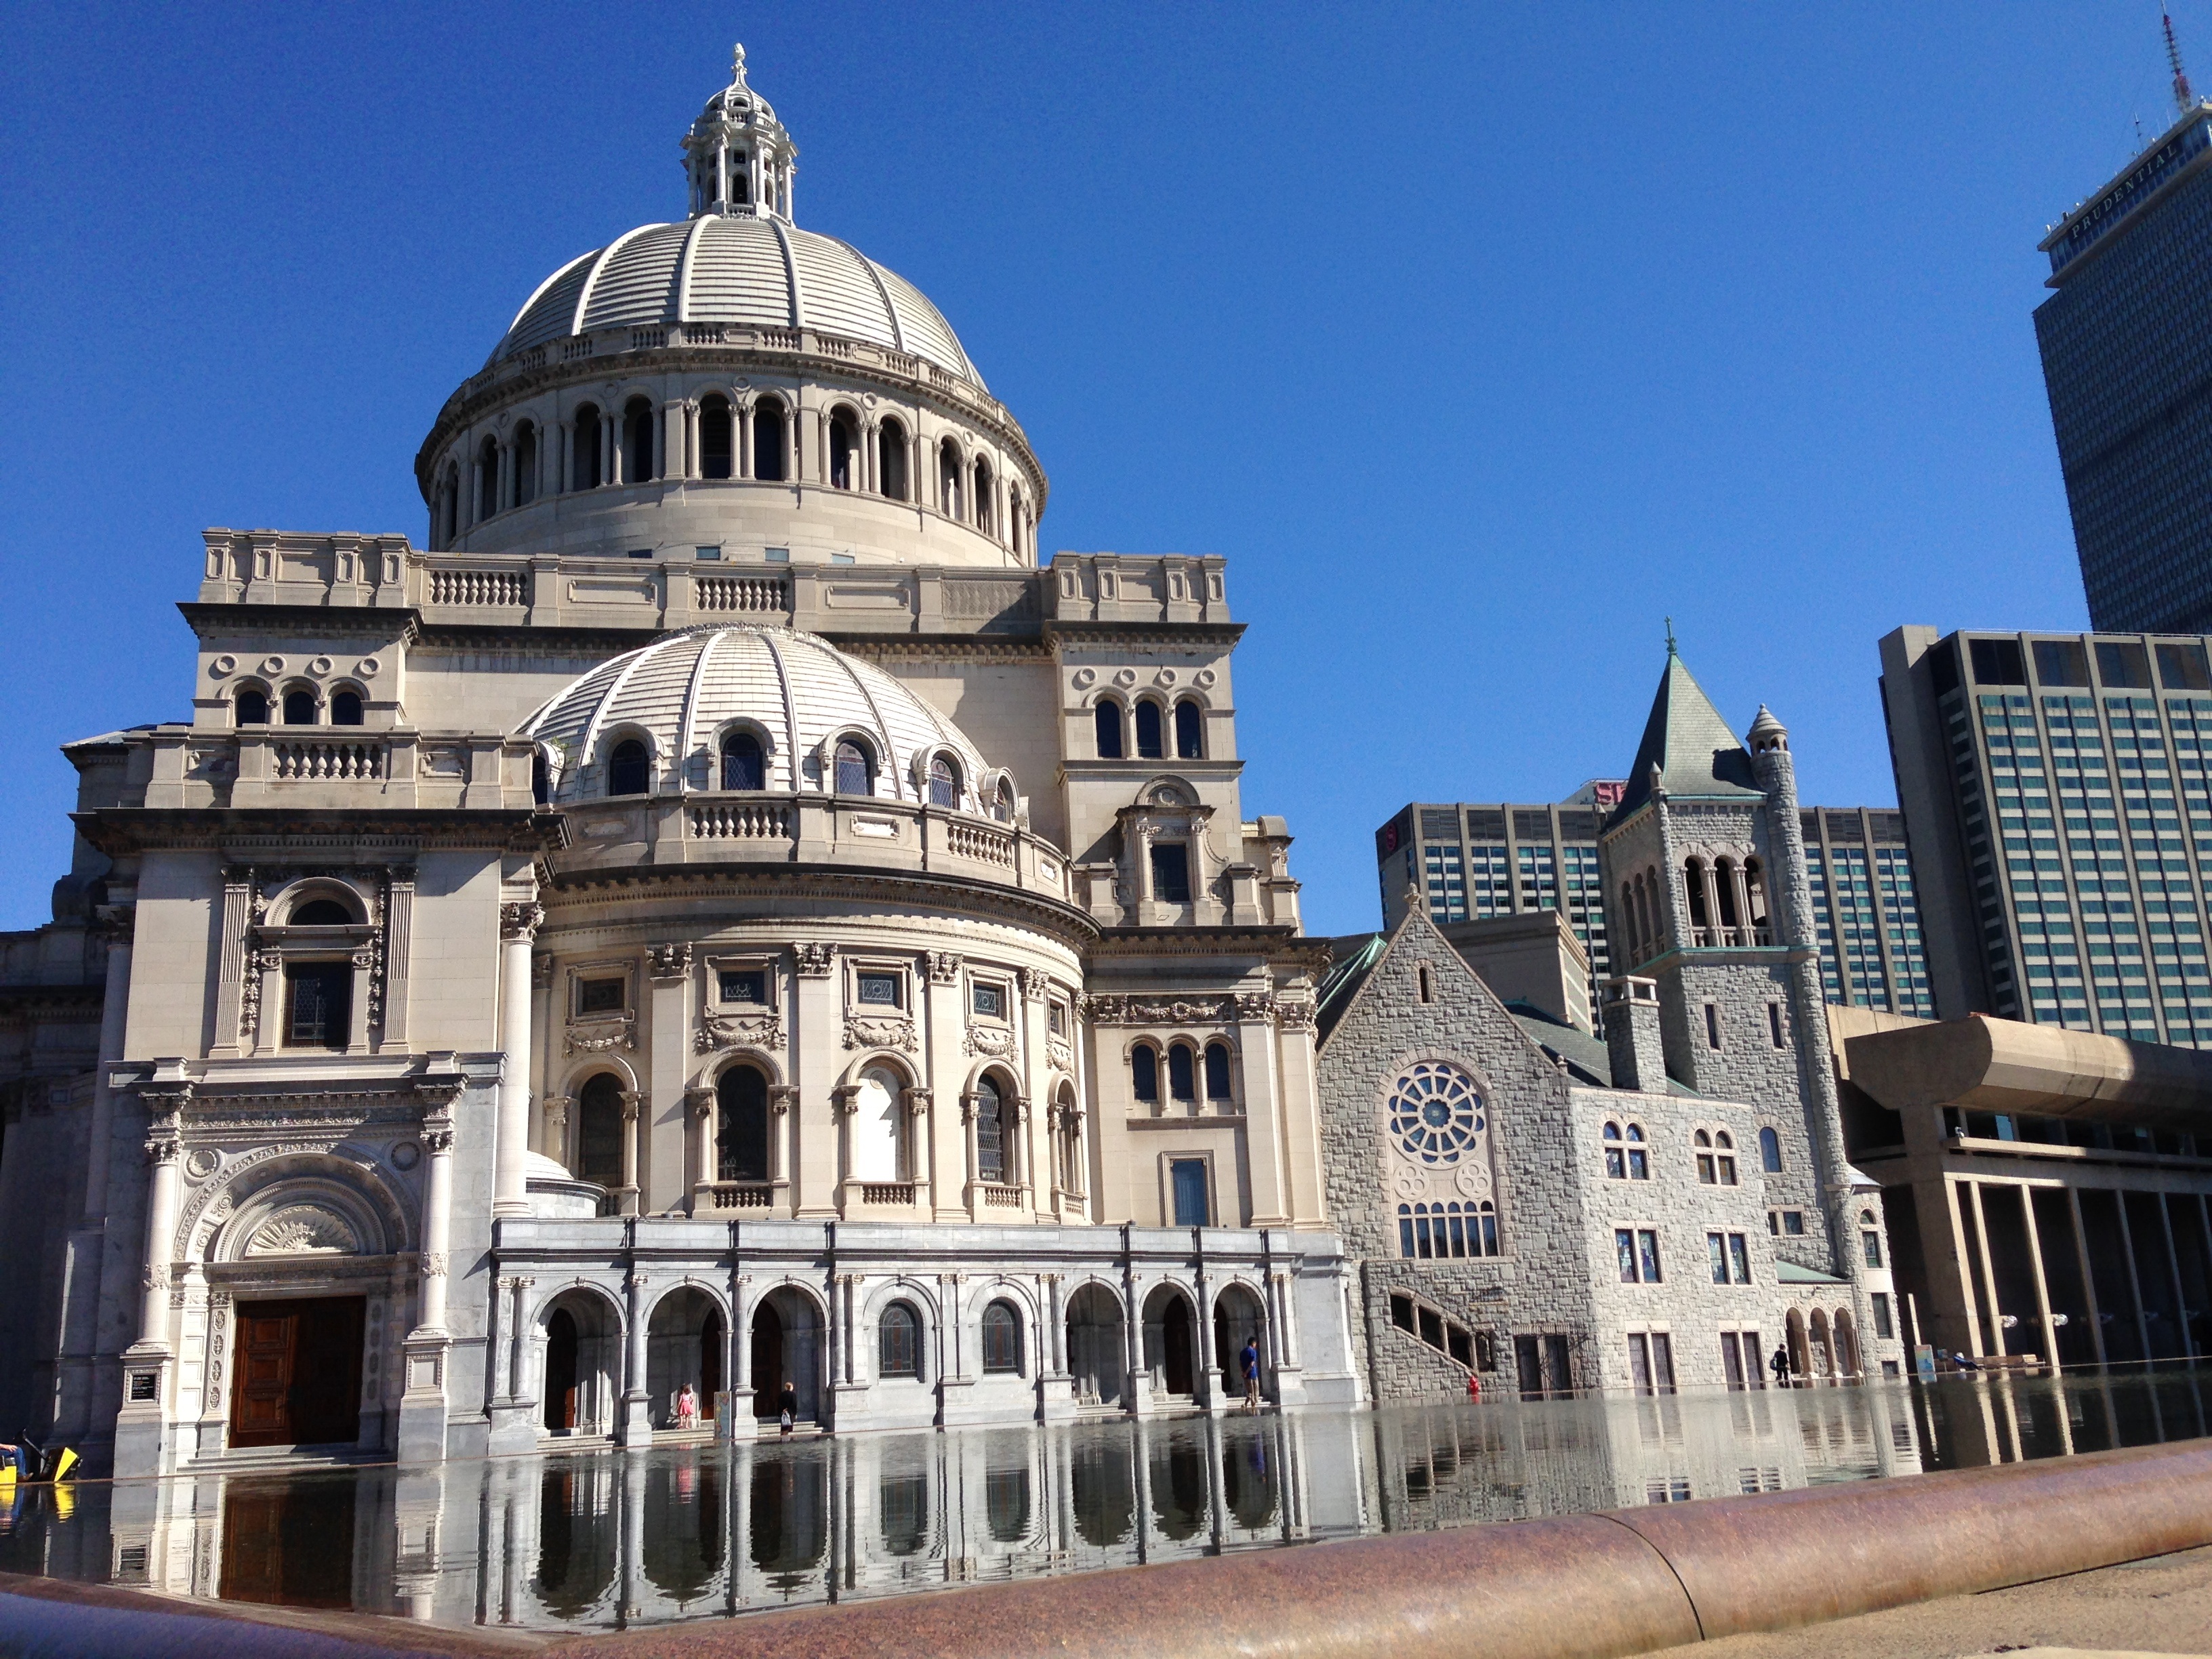
architecture, skyline, building, palace, city, urban, cityscape, downtown, plaza, usa, america, landmark, facade, church, historic, tourism, boston, town square, basilica, destination, metropolis, massachusetts, tours, new england, human settlement